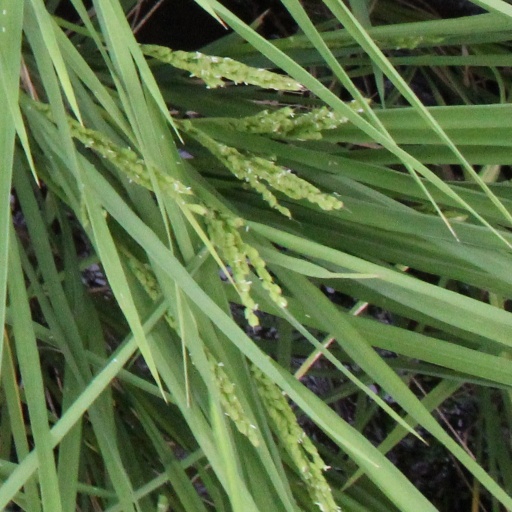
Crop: rice